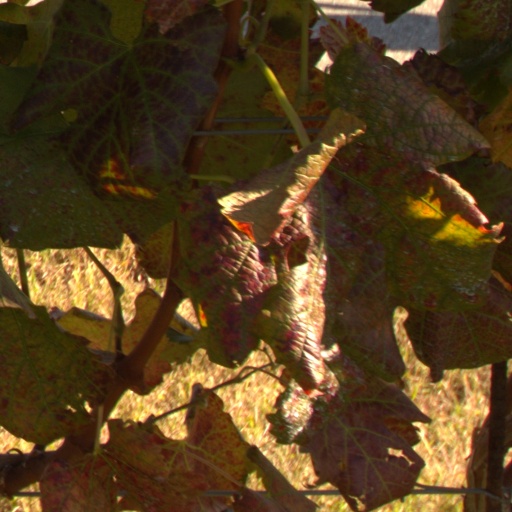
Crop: grape